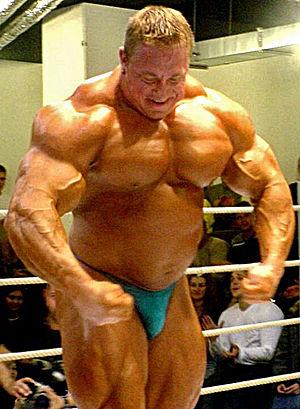
Le bodybuilder Markus Rühl en démonstration à Biberach an der Riß (Allemagne).
Markus Rühl, né le 22 février 1972, est un bodybuildeur professionnel allemand.